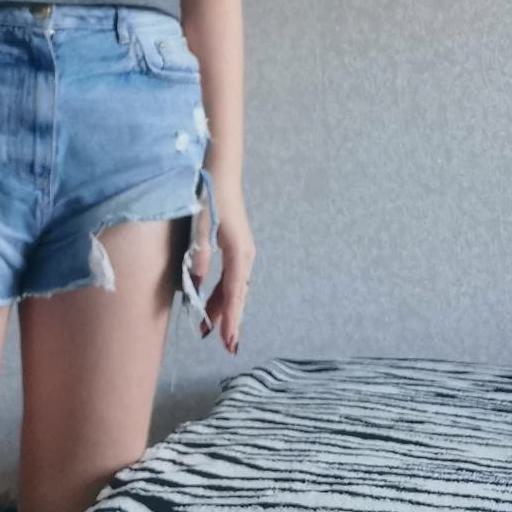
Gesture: no_gesture